John French Conklin

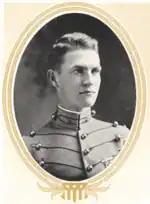
At West Point in 1915

During his time at the academy, he reached the rank of cadet lieutenant and also was an expert rifleman. Conklin graduated with Bachelor of Science degree on June 12, 1915, as a part of "the class the stars fell on", where many of his classmates became distinguished general officers later, including Dwight D. Eisenhower, Omar Bradley, Joseph T. McNarney, James Van Fleet, Henry Aurand, John W. Leonard, Joseph May Swing, Stafford LeRoy Irwin, Vernon Prichard, Vernon Evans, Charles W. Ryder, Albert W. Waldron, Paul J. Mueller, Leland Hobbs, Leroy H. Watson, Roscoe B. Woodruff and many others.